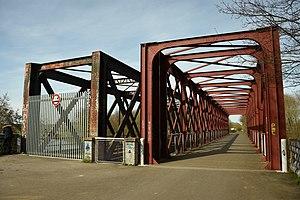
Pont ferroviaire de Fleury-sur-Orne sur l'ancienne ligne de Caen à Flers
La ligne de Caen à Cerisy-Belle-Étoile, parfois appelée ligne de Caen à Flers, est une ligne française de chemin de fer à écartement standard non exploitée du réseau ferré national. Elle relie Caen à Flers en Normandie. Ce tronçon de l'axe Caen - Laval fut construit afin de désenclaver la ville en voie d'industrialisation de Condé-sur-Noireau. Cette ligne bénéficie d'un environnement paysager remarquable offert par la Suisse normande.